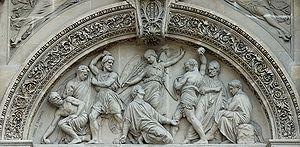
La lapidation de Saint-Étienne par Gabriel-Jules Thomas (1824–1905), 1863, lunette du portail de l'église Saint-Étienne-du-Mont, à Paris."
L'église Saint-Étienne-du-Mont est une église située sur la montagne Sainte-Geneviève, dans le 5ᵉ arrondissement de Paris, à proximité du lycée Henri-IV et du Panthéon.
Gabriel-Jules Thomas né le 10 septembre 1824 à Paris, ville où il est mort le 7 mars 1905, est un sculpteur français.